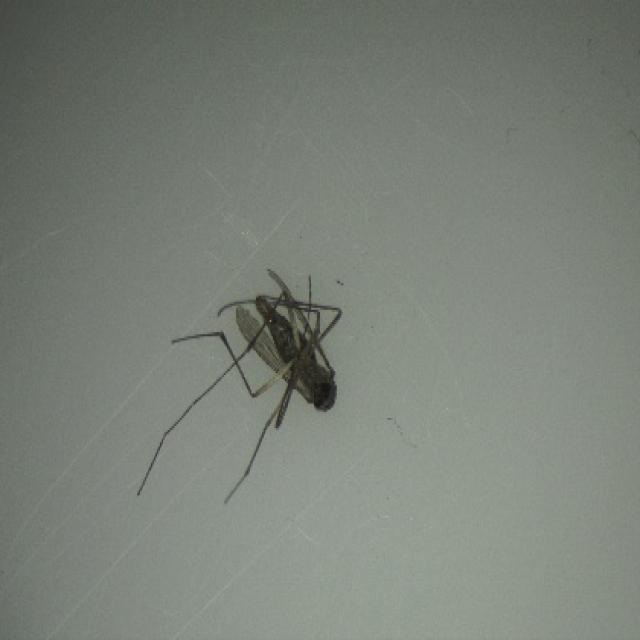
Species: culex_tritaeniorhynchus